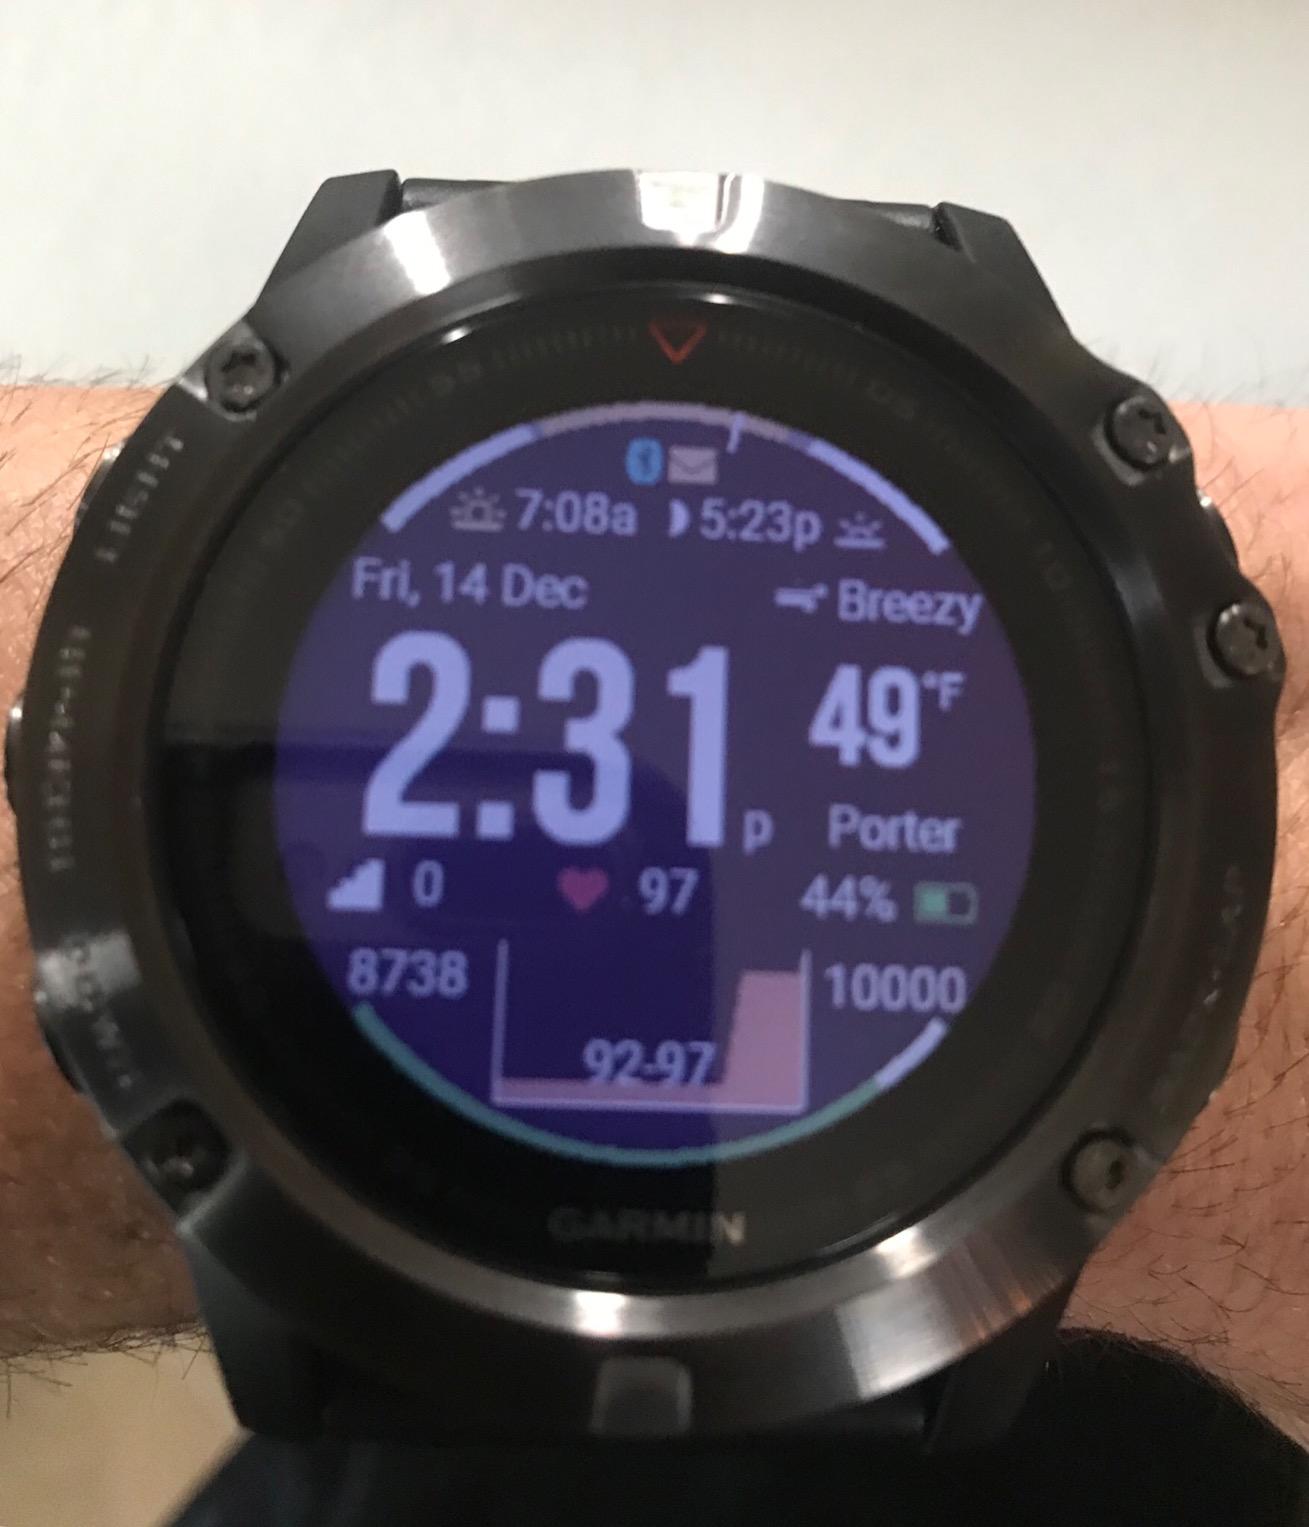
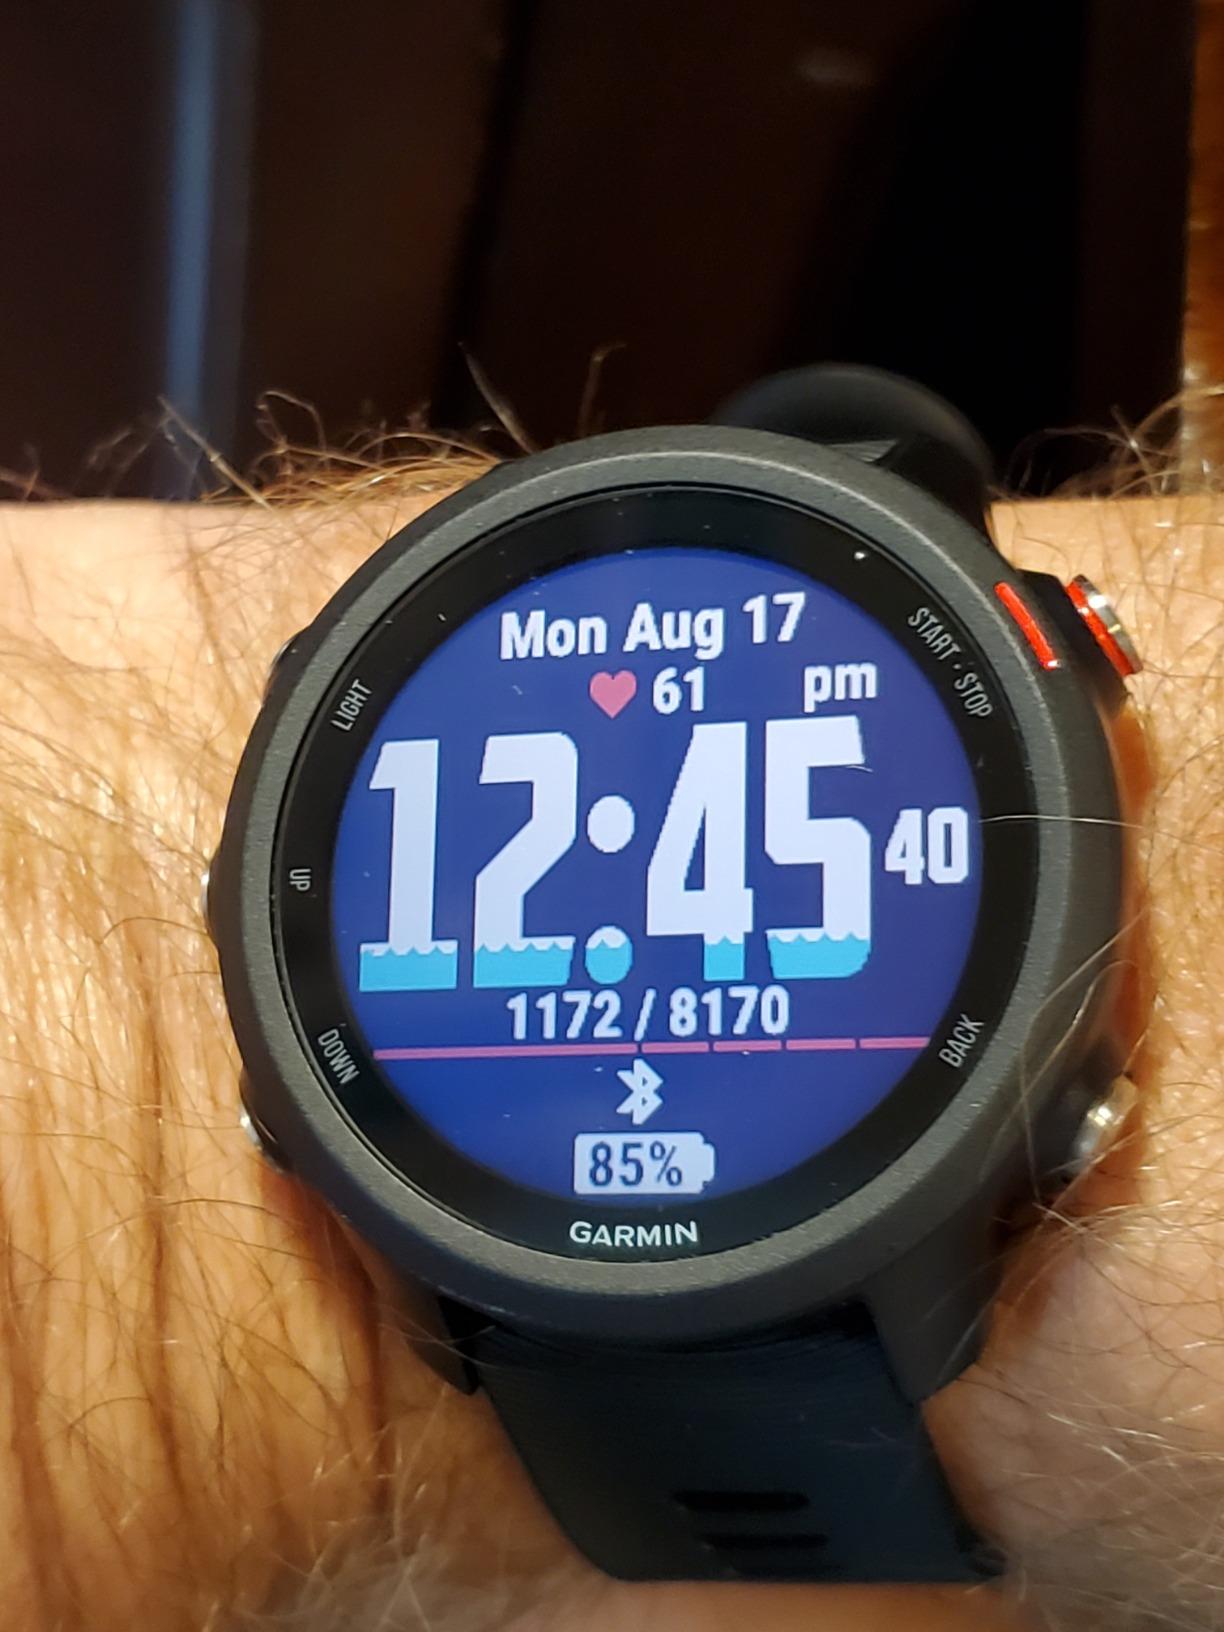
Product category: smartwatch
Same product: no